Types of chocolate

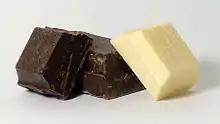
Couverture chocolate (dark and white)

Baking chocolate, or cooking chocolate, is chocolate intended to be used for baking and in sweet foods that may or may not be sweetened. Dark chocolate, milk chocolate, and white chocolate, are produced and marketed as baking chocolate. However, lower quality baking chocolate may not be as flavorful compared to higher-quality chocolate, and may have a different mouthfeel.